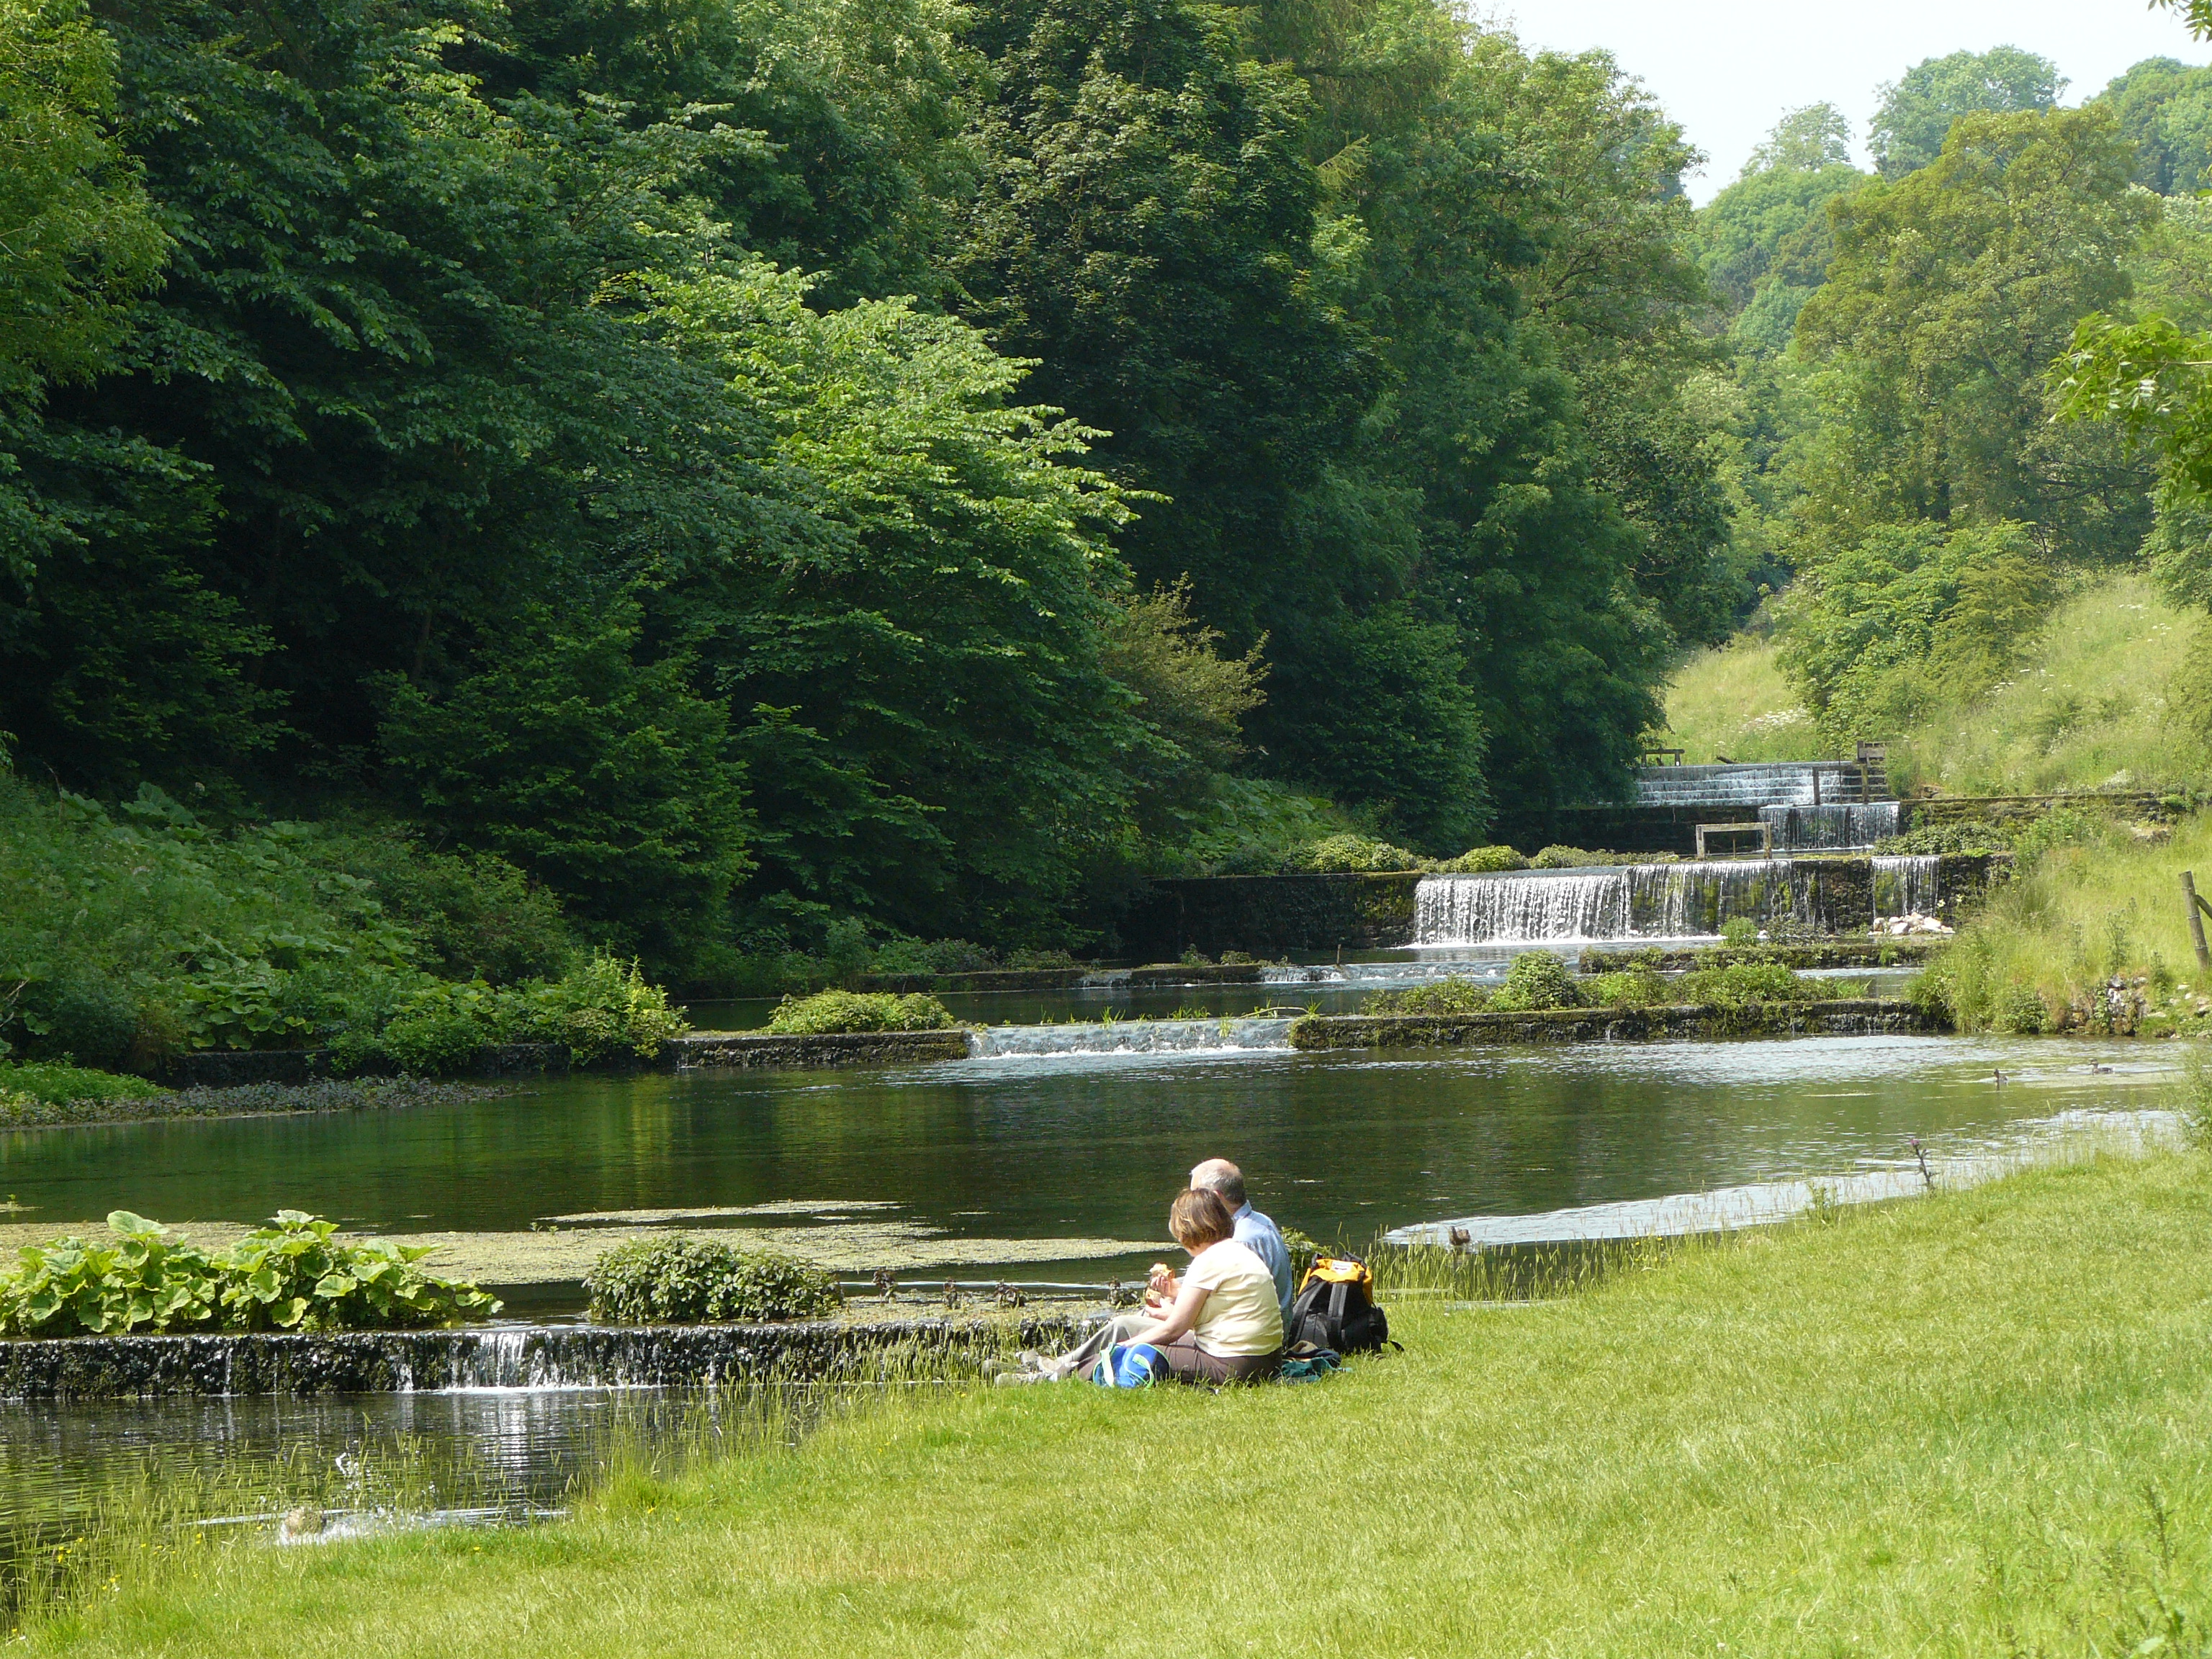
nature, body of water, natural landscape, water resources, bank, water, nature reserve, green, river, vegetation, natural environment, watercourse, grass, pond, reservoir, wilderness, tree, lake, biome, state park, waterway, leisure, riparian forest, rural area, landscape, lacustrine plain, plant, recreation, forest, park, tarn, reflection, meadow, hill station, grassland, lake district, riparian zone, national park, spring, canal, stream, garden, fish pond